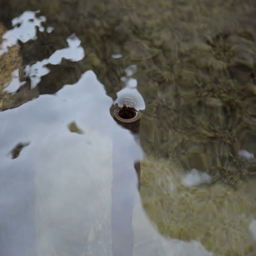
drinking water in small village hidden .